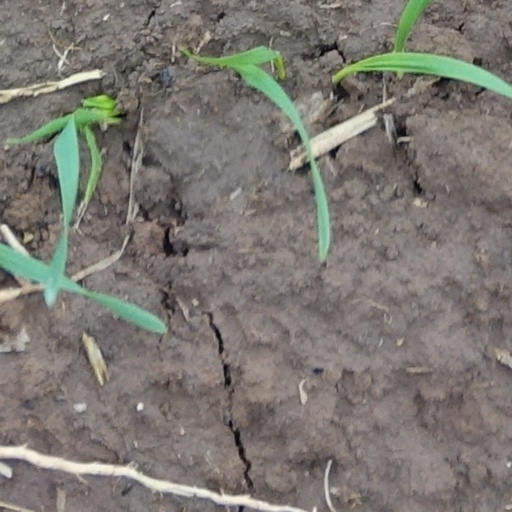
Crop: wheat